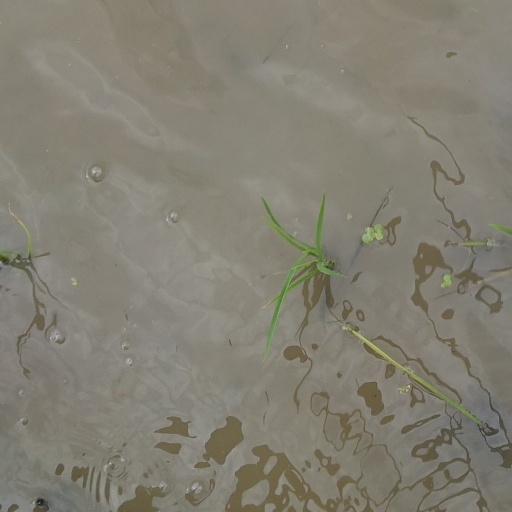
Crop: rice